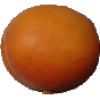
Label: apricot